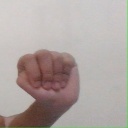
अक्षर: ठ